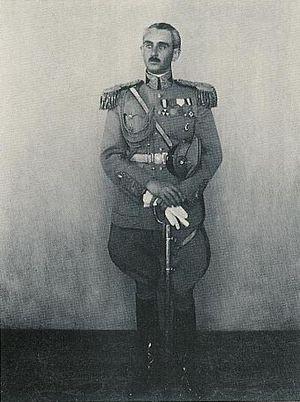
La crise irano-soviétique appelée aussi crise iranienne ou crise d'Azerbaïdjan désigne les tentatives sécessionnistes des provinces kurde et azéri iraniennes, avec l'aide de l'URSS en 1945 et 1946, pour établir des États pro-soviétiques. Le nord de l'Iran avait été occupé par les troupes soviétiques pendant la Seconde Guerre mondiale ; la crise commença quand Staline refusa de retirer les troupes soviétiques d'Iran après la fin de la guerre. Cette crise fut la toute première épreuve de forces de ce qui allait devenir la guerre froide.